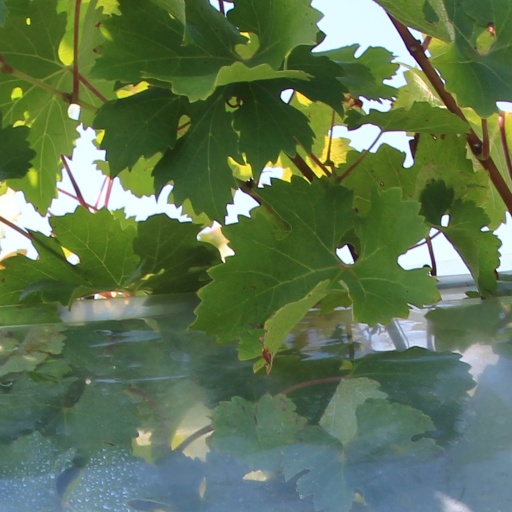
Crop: grape